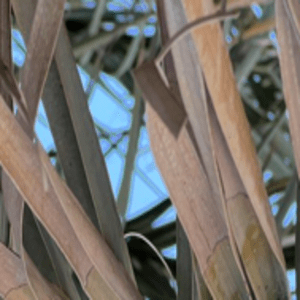
Label: Potassium Deficiency